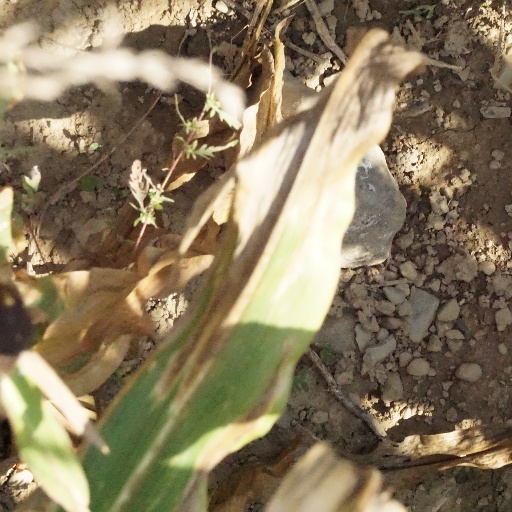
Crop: maize; corn